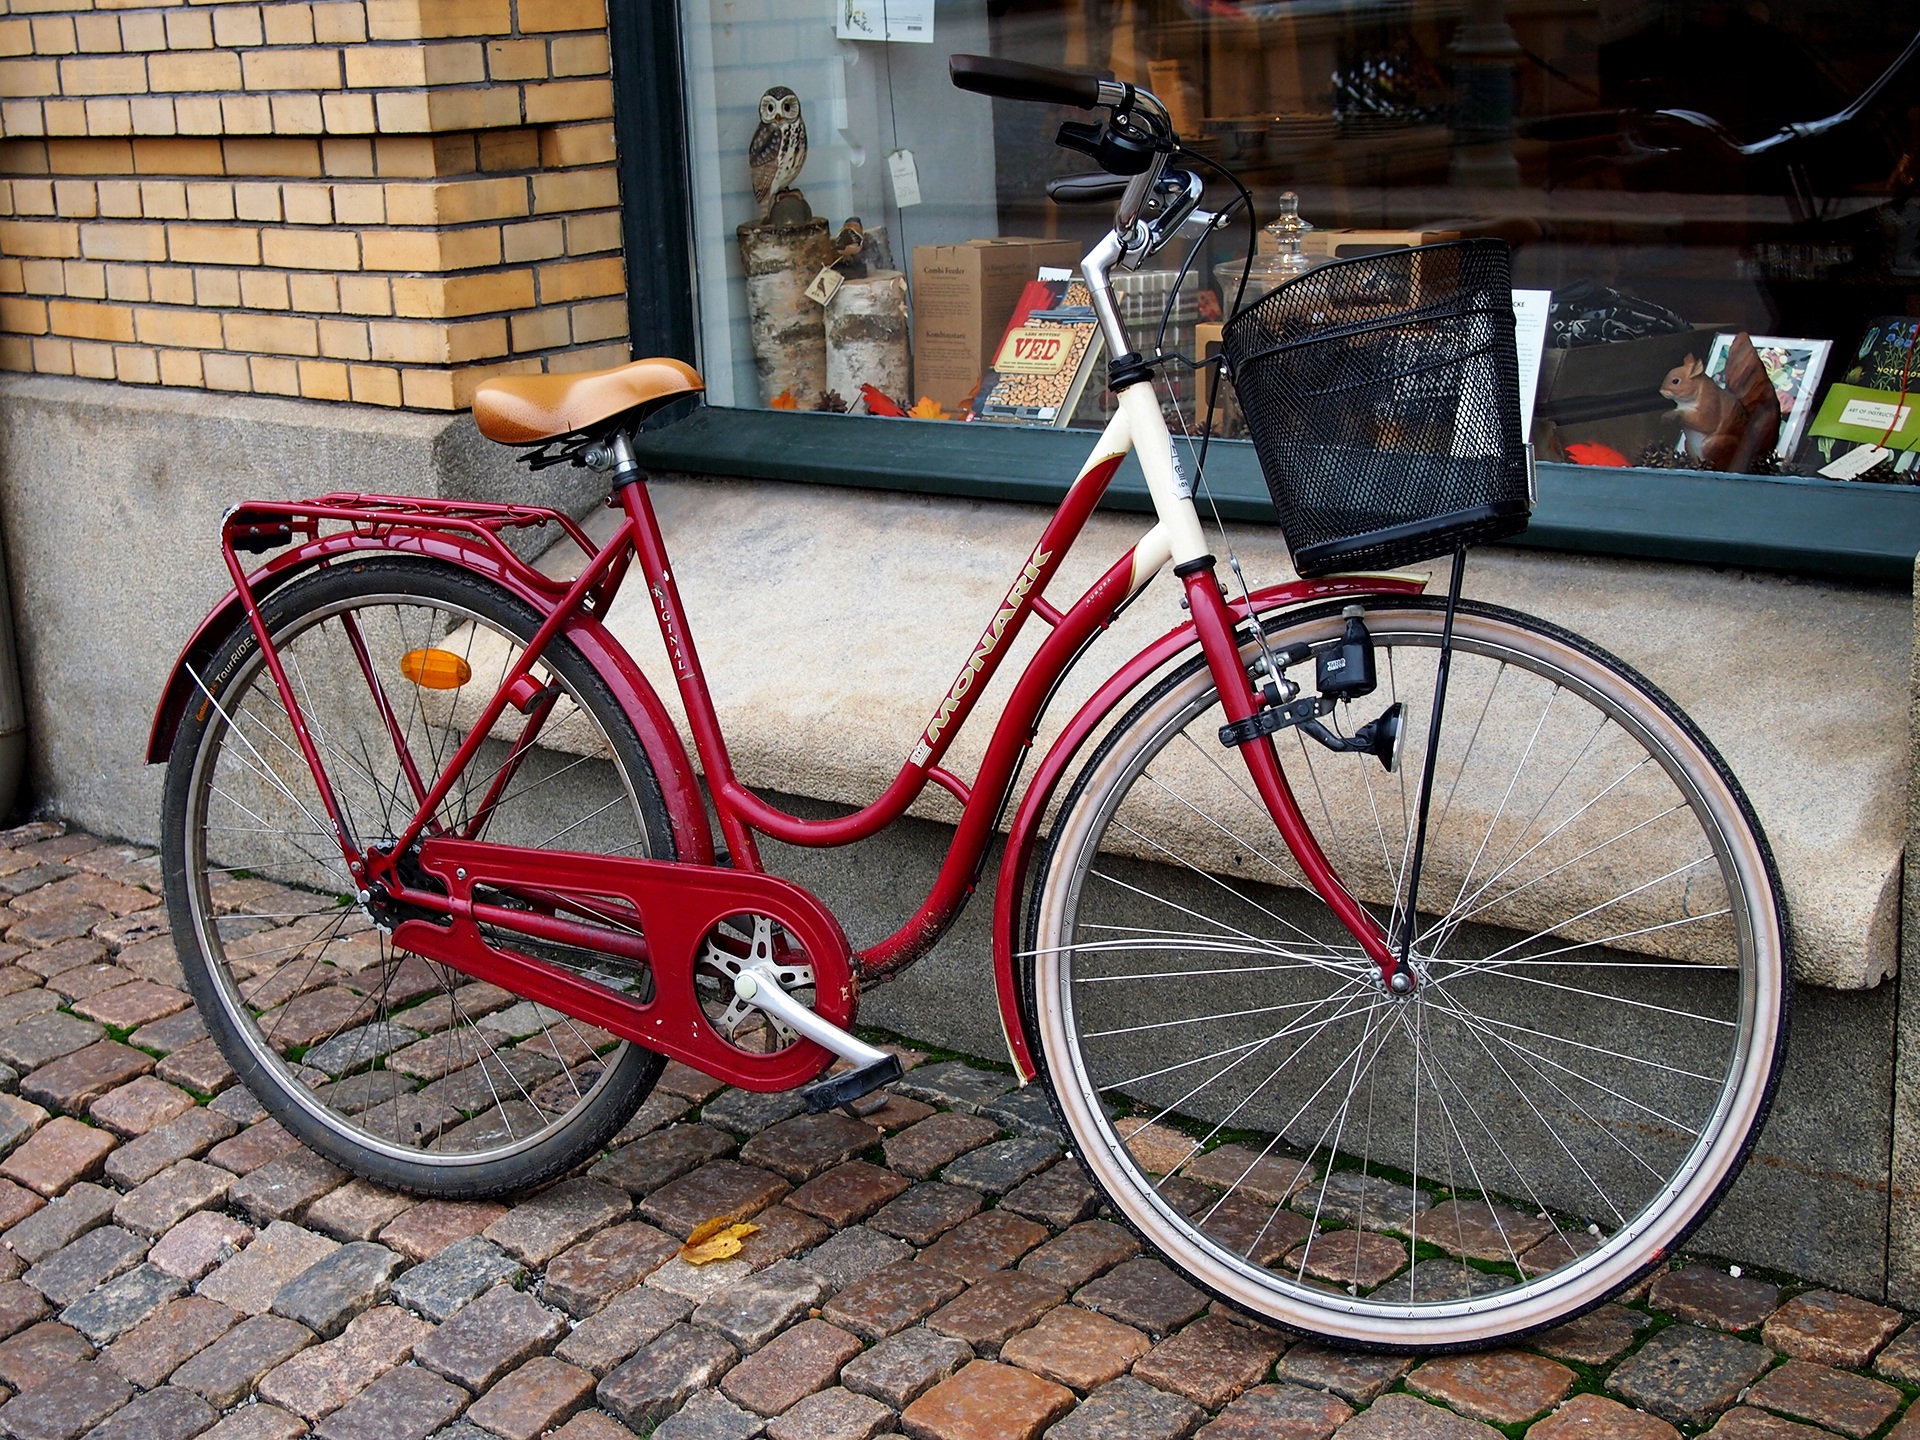
sport, wheel, bicycle, bike, vehicle, tourism, sports equipment, mountain bike, relaxation, bicycle frame, land vehicle, cyclo cross bicycle, road bicycle, racing bicycle, hybrid bicycle, retro bicycle